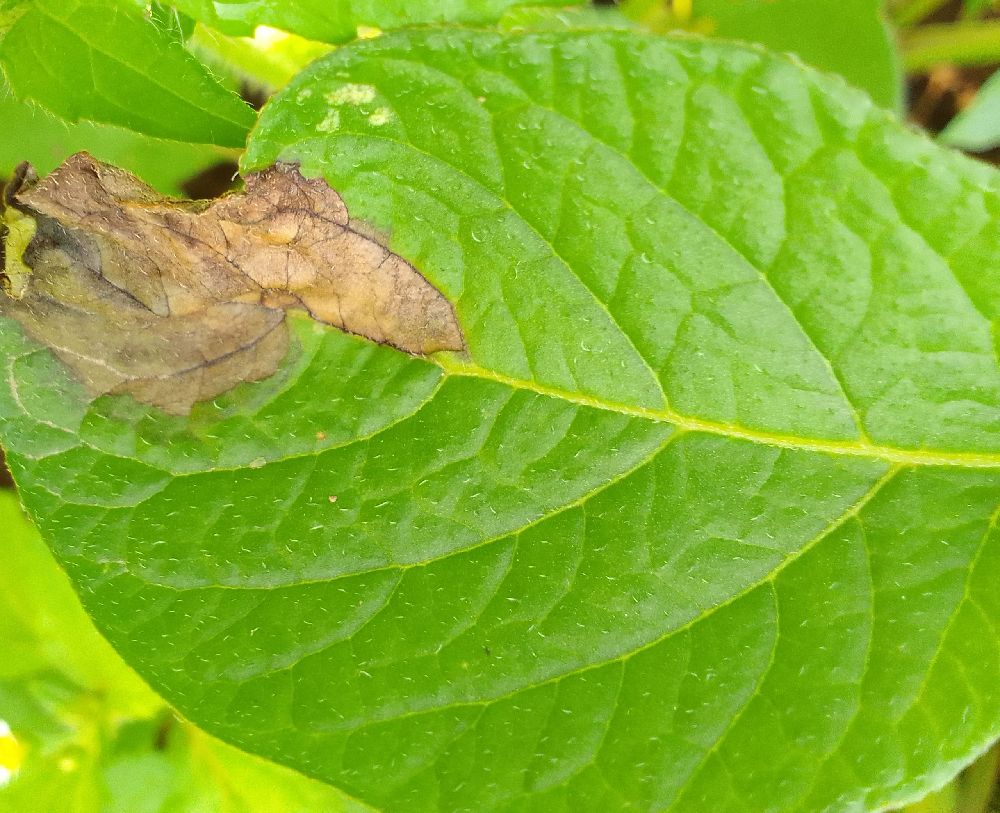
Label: Late blight